Languages in censuses

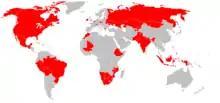
Languages in censuses. Map showing countries where the languages of people was enumerated at least in one census since 1991.

Pashto and Dari (Persian) are the official languages of Afghanistan; bilingualism is very common. Both are Indo-European languages from the Iranian languages sub-family. Dari has always been the prestige language and a lingua franca for inter-ethnic communication. It is the native tongue of the Tajiks, Hazaras, Aimaks, and Kizilbash. Pashto is the native tongue of the Pashtuns, although many Pashtuns often use Dari and some non-Pashtuns are fluent in Pashto.